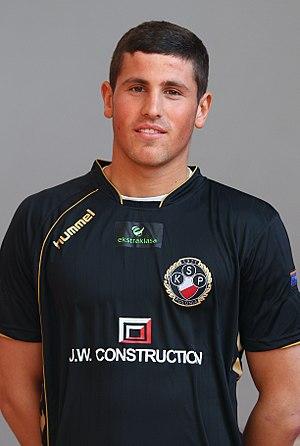
Paweł Wszołek, né le 30 avril 1992 à Tczew en Pologne, est un footballeur international polonais.